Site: brandenburg
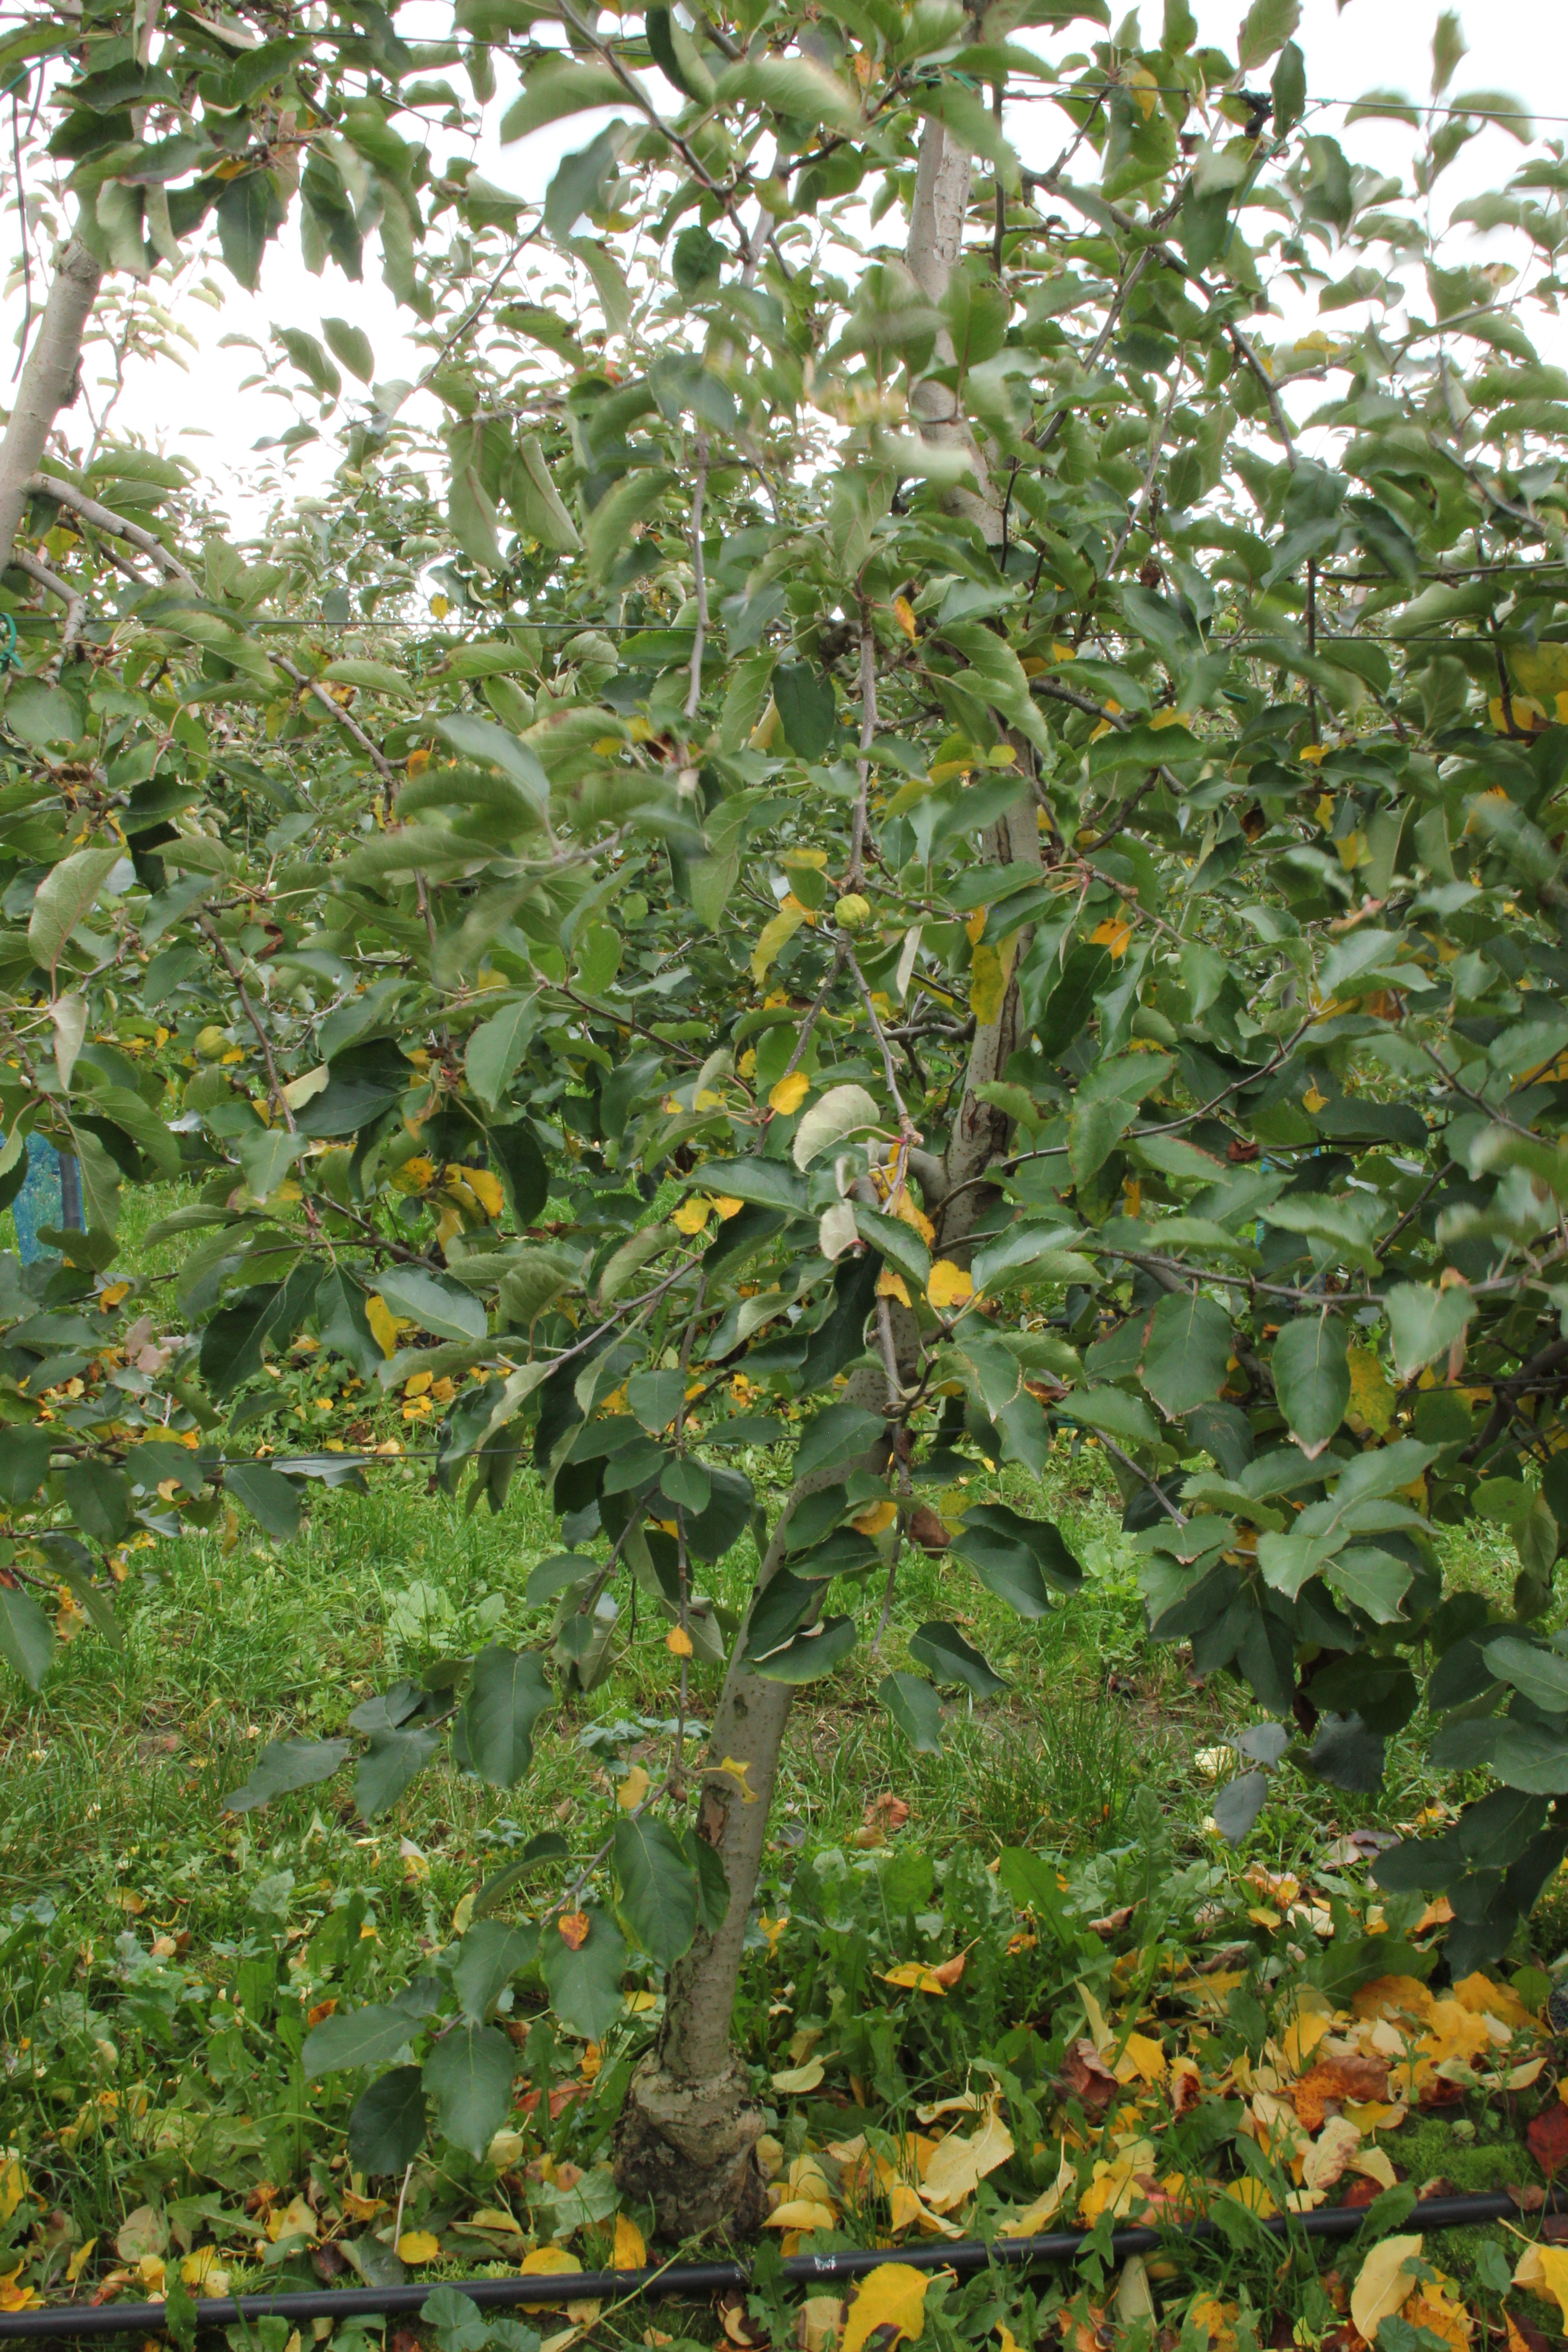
Growth stage (BBCH 91): Senescence, beginning of dormancy